Lenovo Yoga

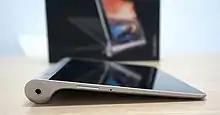
Lenovo Yoga Tablet with packaging

The IdeaPad Yoga Tablet is an Android tablet with a multi-mode device with a rear kickstand designed to allow it to be placed upright for viewing videos and other media or tilted for easier text entry. The Yoga Tablet has a round battery that can last as long as 18 hours. It comes in models with 10-inch and 8-inch screens. Internal storage varies from 16 gigabytes to 32 gigabytes.